Chetan Bhagat

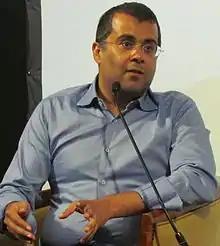
Chetan Bhagat official portfolio

Chetan Prakash Bhagat (born 22 April 1974) is an Indian author, columnist, screenwriter, and YouTuber. He was included in "Time magazine’s" list of the 100 Most Influential People in the World in 2010. Several of his novels have been adapted into films, including "One Night at the Call Center" and "Half Girlfriend".